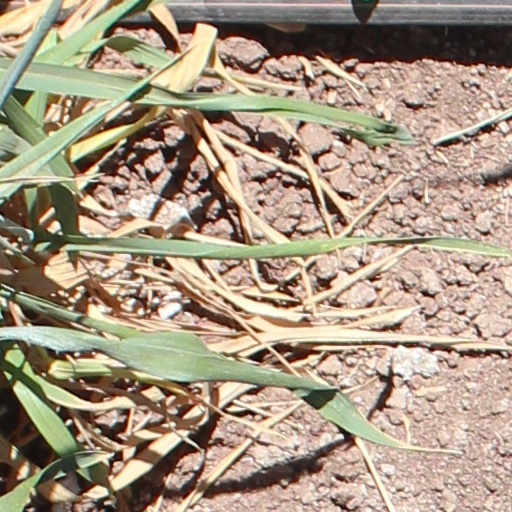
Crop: wheat